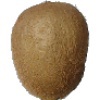
Label: Kiwi 1